Hans Eleonardus Møller Sr.

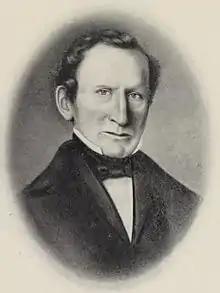

Hans Eleonardus Møller Sr. (1780 – 8 April 1860) was a Norwegian businessperson.